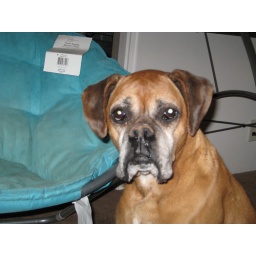
dogs in beds 030